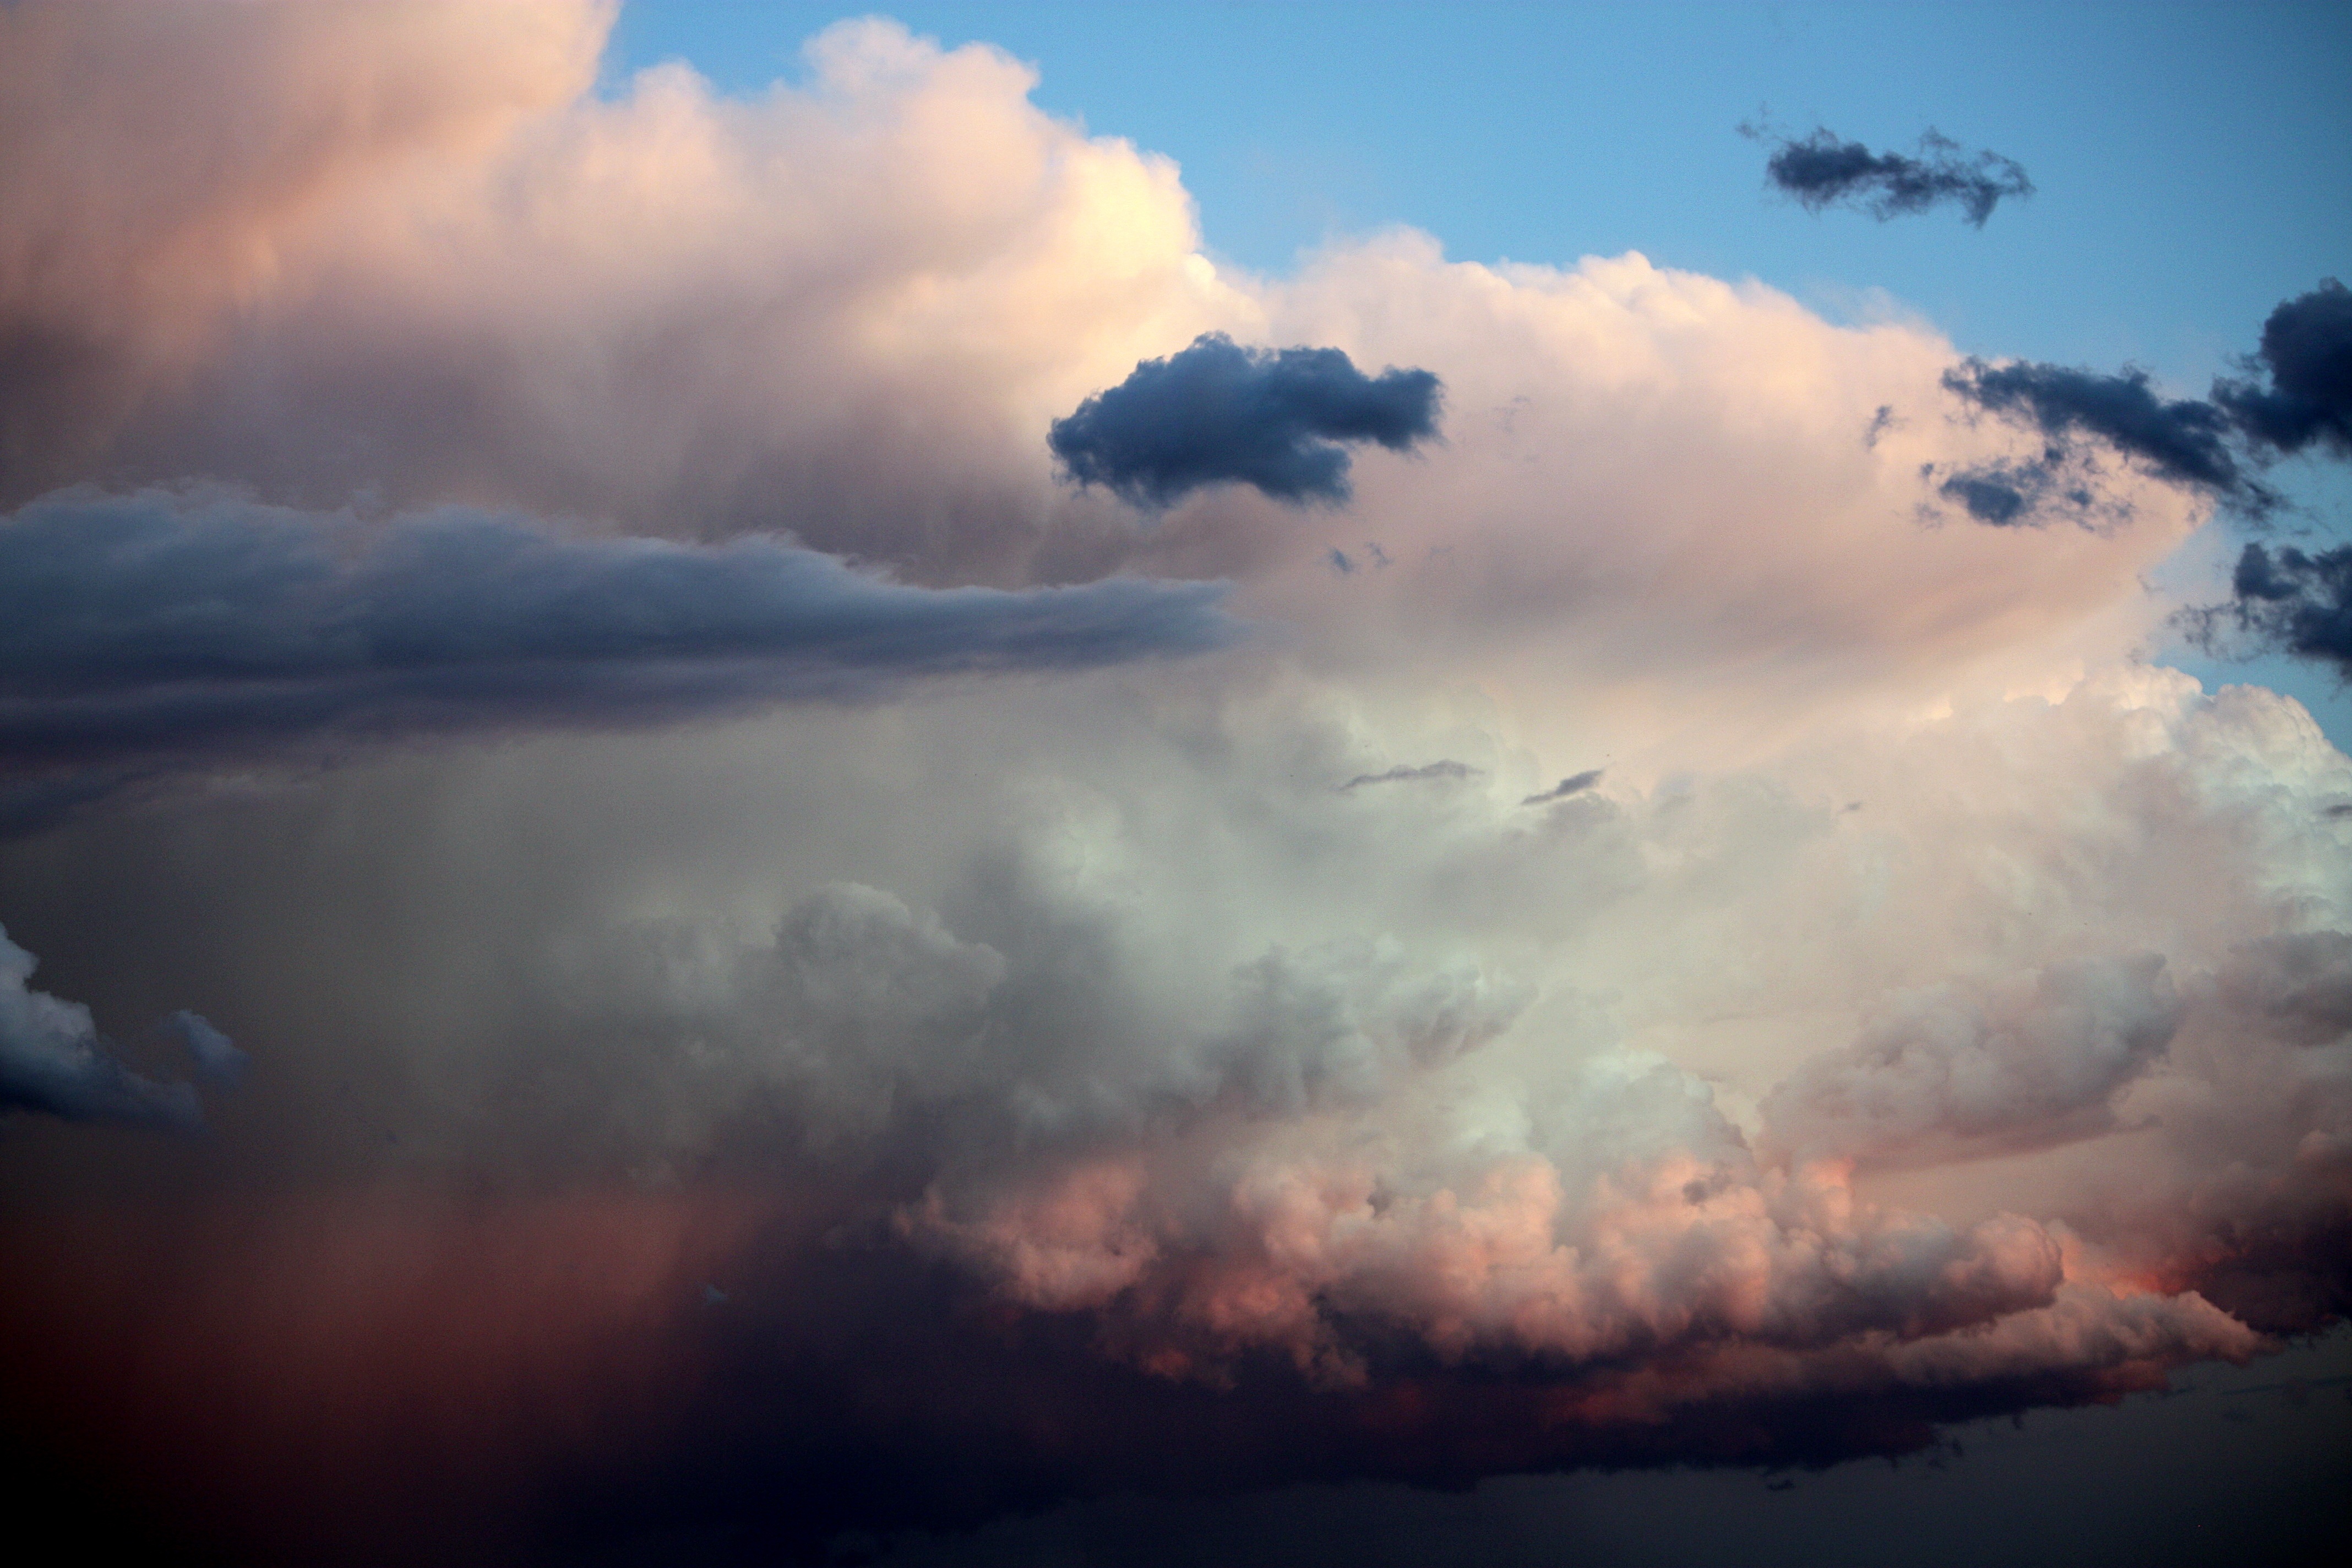
nature, horizon, cloud, sky, sunrise, sunset, sunlight, morning, dawn, atmosphere, dusk, evening, weather, cumulus, clouds, afterglow, output sun, meteorological phenomenon, atmospheric phenomenon, atmosphere of earth